Dissolution of the monasteries

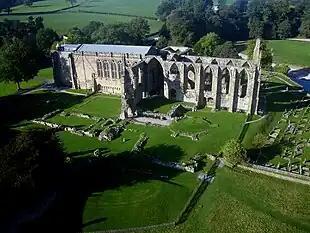
Bolton Abbey in Yorkshire, surviving parochial nave and ruined monastic choir

The first round of suppressions initially aroused popular discontent, especially in Lincolnshire and Yorkshire where many contributed to the Pilgrimage of Grace of 1536. This turn led to Henry increasingly associating monasticism with betrayal, as some of the spared religious houses in northern England (more or less willingly) sided with the rebels, while former monks resumed religious life in several of the suppressed houses. Clauses within the Treasons Act 1534 provided that the property of those convicted of treason would automatically revert to the Crown, clauses that Cromwell had drafted with the intention of effecting the dissolution of religious houses, arguing that the superior of the house (abbot, abbess, prior or prioress) was the legal "owner" of all its monastic property. The wording of the First Suppression Act had been clear that reform, not outright abolition of monastic life, was being presented as the objective of the government. There has been continuing academic debate as to whether a universal dissolution was being covertly prepared at this point.